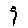
Label: 9